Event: Nepal Earthquake
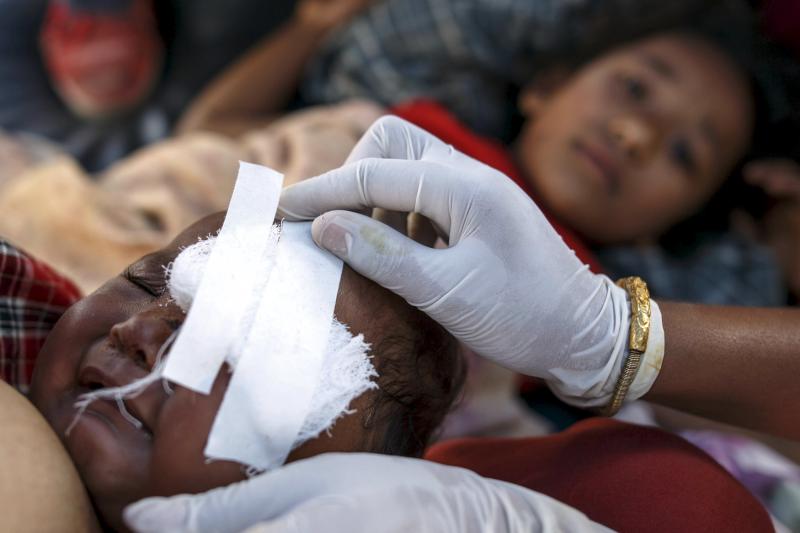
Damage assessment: no_damage